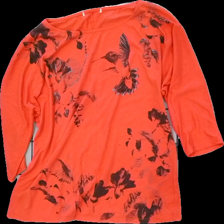
View: front
Type: Top
Category: Ladies
Brand: Missing
Colors: Orange, Black
Material: 61% polyester 39% cotton
Pattern: Floral print
Cut: Regular
Season: All
Smell: Minor
Price range: <50
Recommended usage: Export